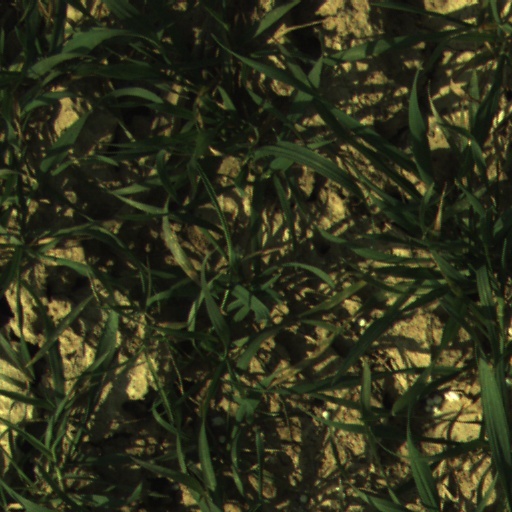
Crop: wheat